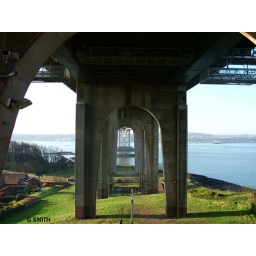
underneath the forth road bridge